Guerra de Titanes (1998)

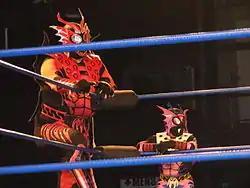
El Alebrije, worked the semi-main event

"Guerra de Titanes" (1998) ("War of the Titans") was the second "Guerra de Titanes" professional wrestling show promoted by AAA. The show took place on December 13, 1998 in Chihuahua, Chihuahua, Mexico. The Main event featured a Steel Cage Match that highlighted two storyline feuds between Octagón and his "Evil twin" Pentagón and the feud between Heavy Metal and Kick Boxer as Octagón and Heavy Metal teamed together to take on Pentagón and Kick Boxer.